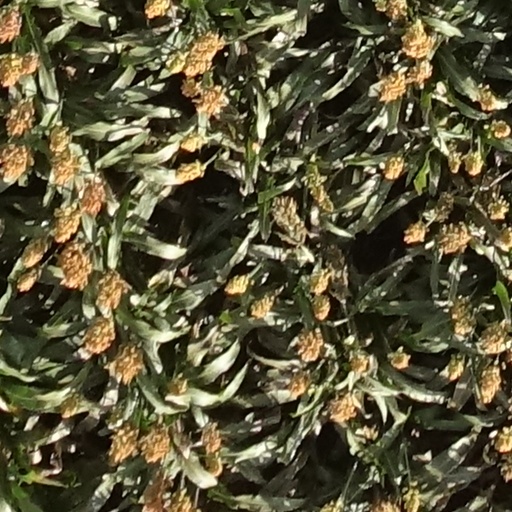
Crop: sorghum